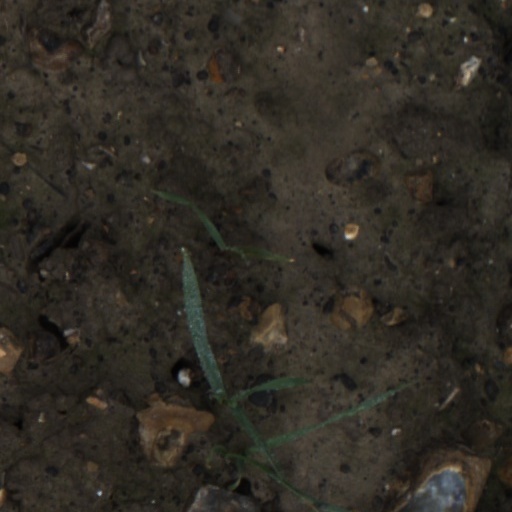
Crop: wheat